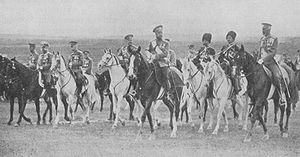
Stavka
Tsaren med Stavka under første verdenskrig
Stavka var betegnelsen på generalstaben i det Russiske Kejserrige under første verdenskrig og tilsvarende i Sovjetunionen under anden verdenskrig. Udtrykket kan betyde stab, såvel som placeringen af denne.